Witchcraft Act 1735

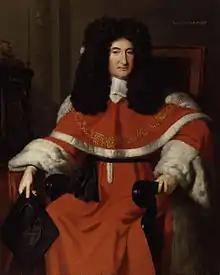
Lord Chief Justice of England Sir John Holt by Richard van Bleeck, c. 1700. Holt greatly influenced the end of prosecutions for witchcraft in England. National Portrait Gallery, London.

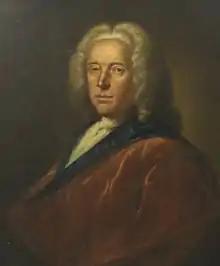
A portrait of James Erskine by William Aikman, painted in 1720. Erskine was the only Member of Parliament to voice significant opposition to the act.

Initially presented to the House of Commons on 27 January 1735/6 by John Conduitt, Sir John Crosse and George Heathcote, the act received royal assent on 24 March and came into effect on 24 June. In the words of , the new law meant that witchcraft was "no longer to be considered a criminal act, but rather an offence against the country's newly enlightened state". Up until 1772, it was illegal for the newspapers to report on parliamentary debates, meaning that there is a lack of archival material on the parliamentary debate on the implementation of the act. According to Davies, it appears that the act "generated only a modicum of debate" within Parliament, with several amendments being suggested in both the House of Commons and the House of Lords.